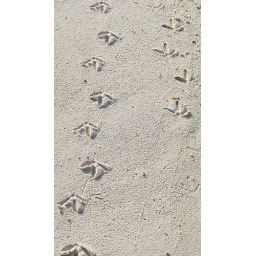
bird tracks in the sand